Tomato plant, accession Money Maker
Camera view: horizontal (90 deg, fisheye); turntable rotation: 150 degrees
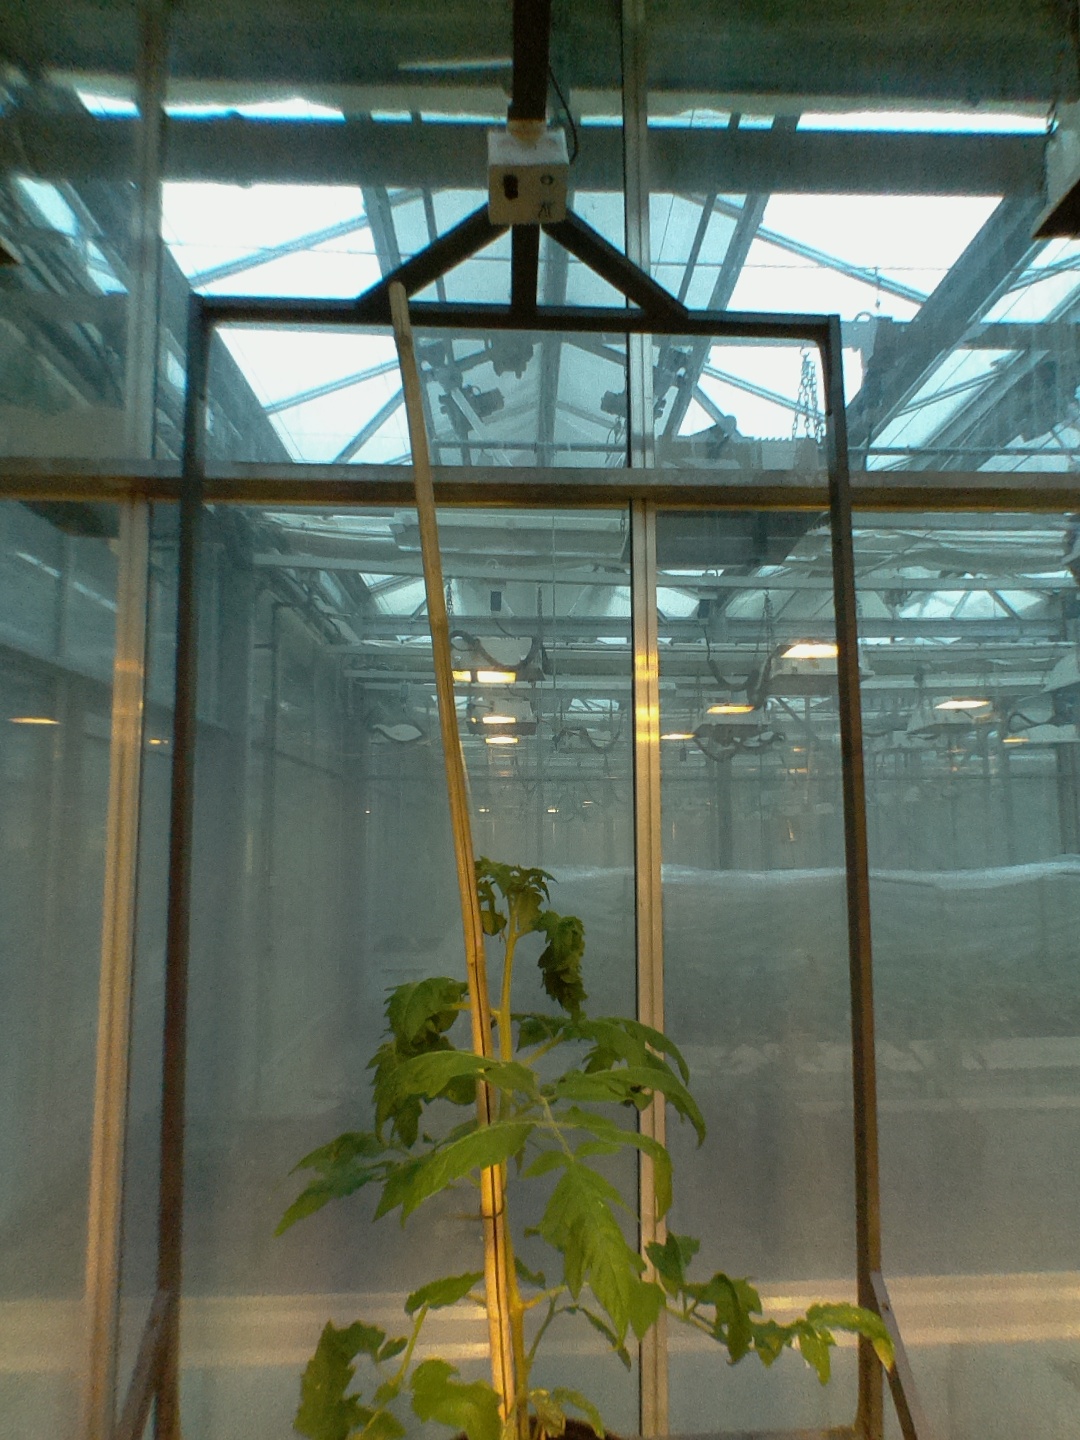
BBCH growth stage 51: First inflorence visible, visible closed flower bud